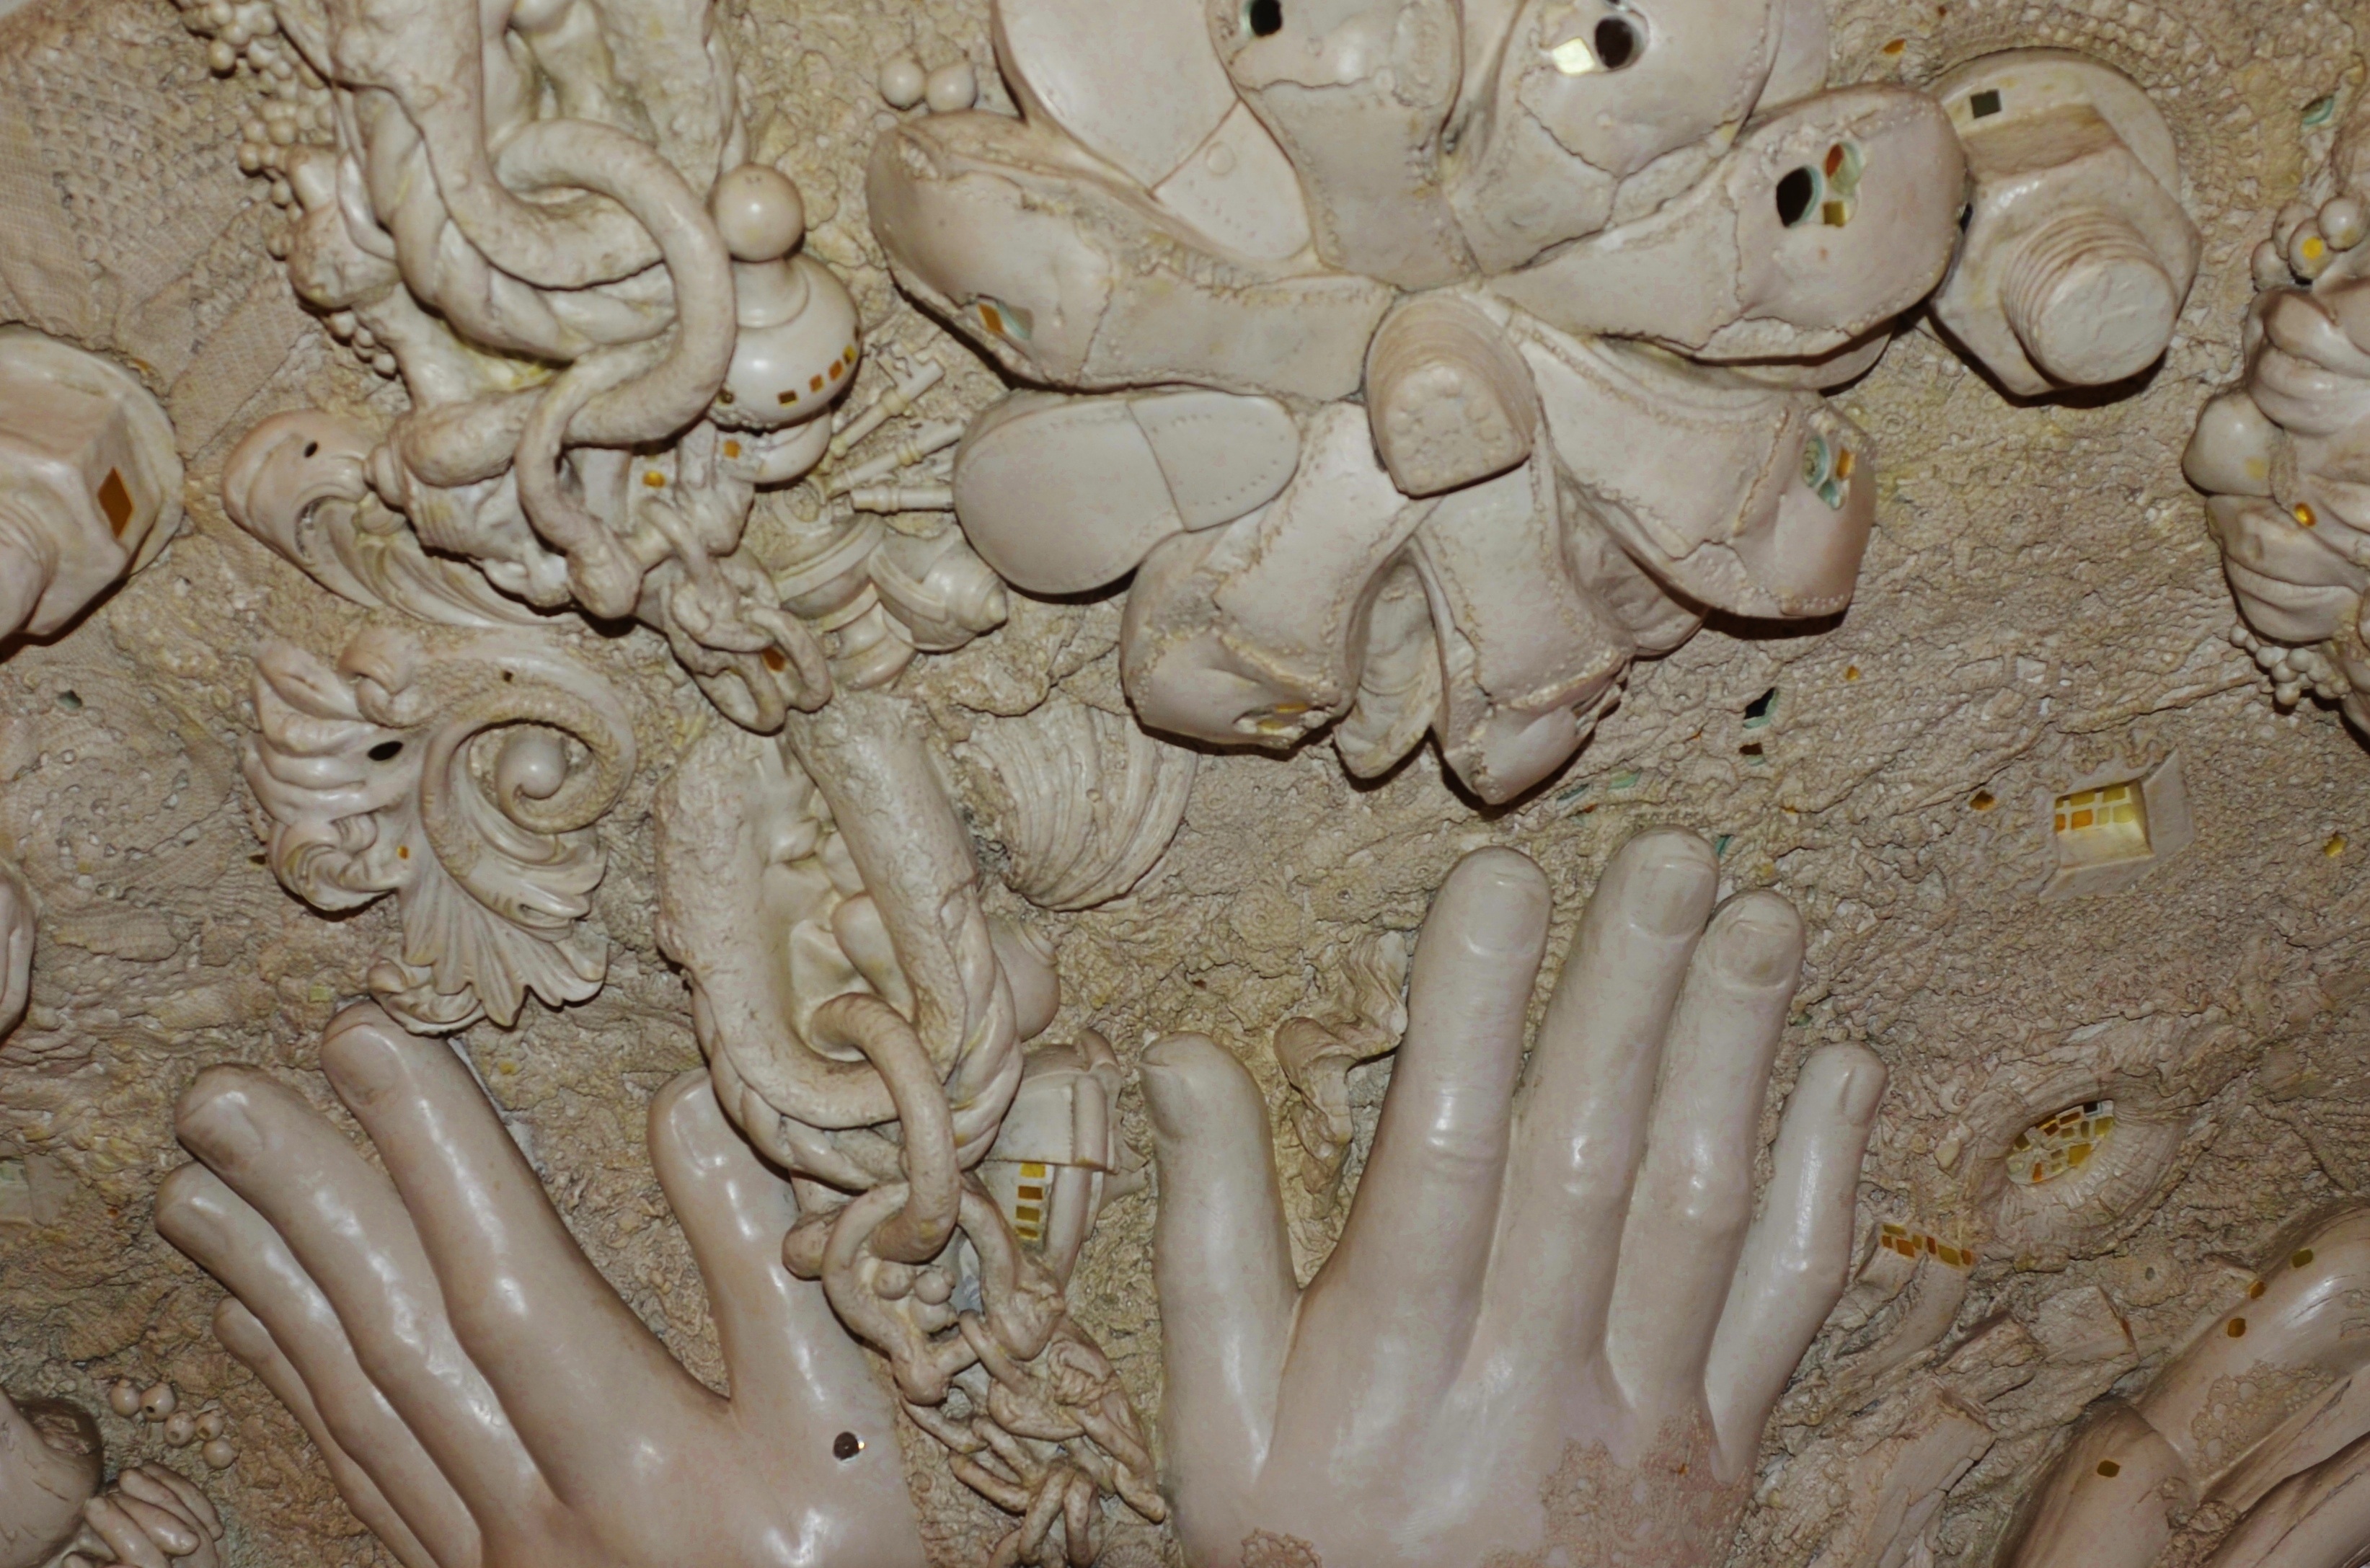
sand, rock, architecture, old, wall, sandstone, stone, formation, statue, decoration, material, sculpture, art, geology, temple, carved, carving, relief, mythology, stone carving, oyster mushroom, ancient history